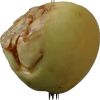
Label: Apple hit 1